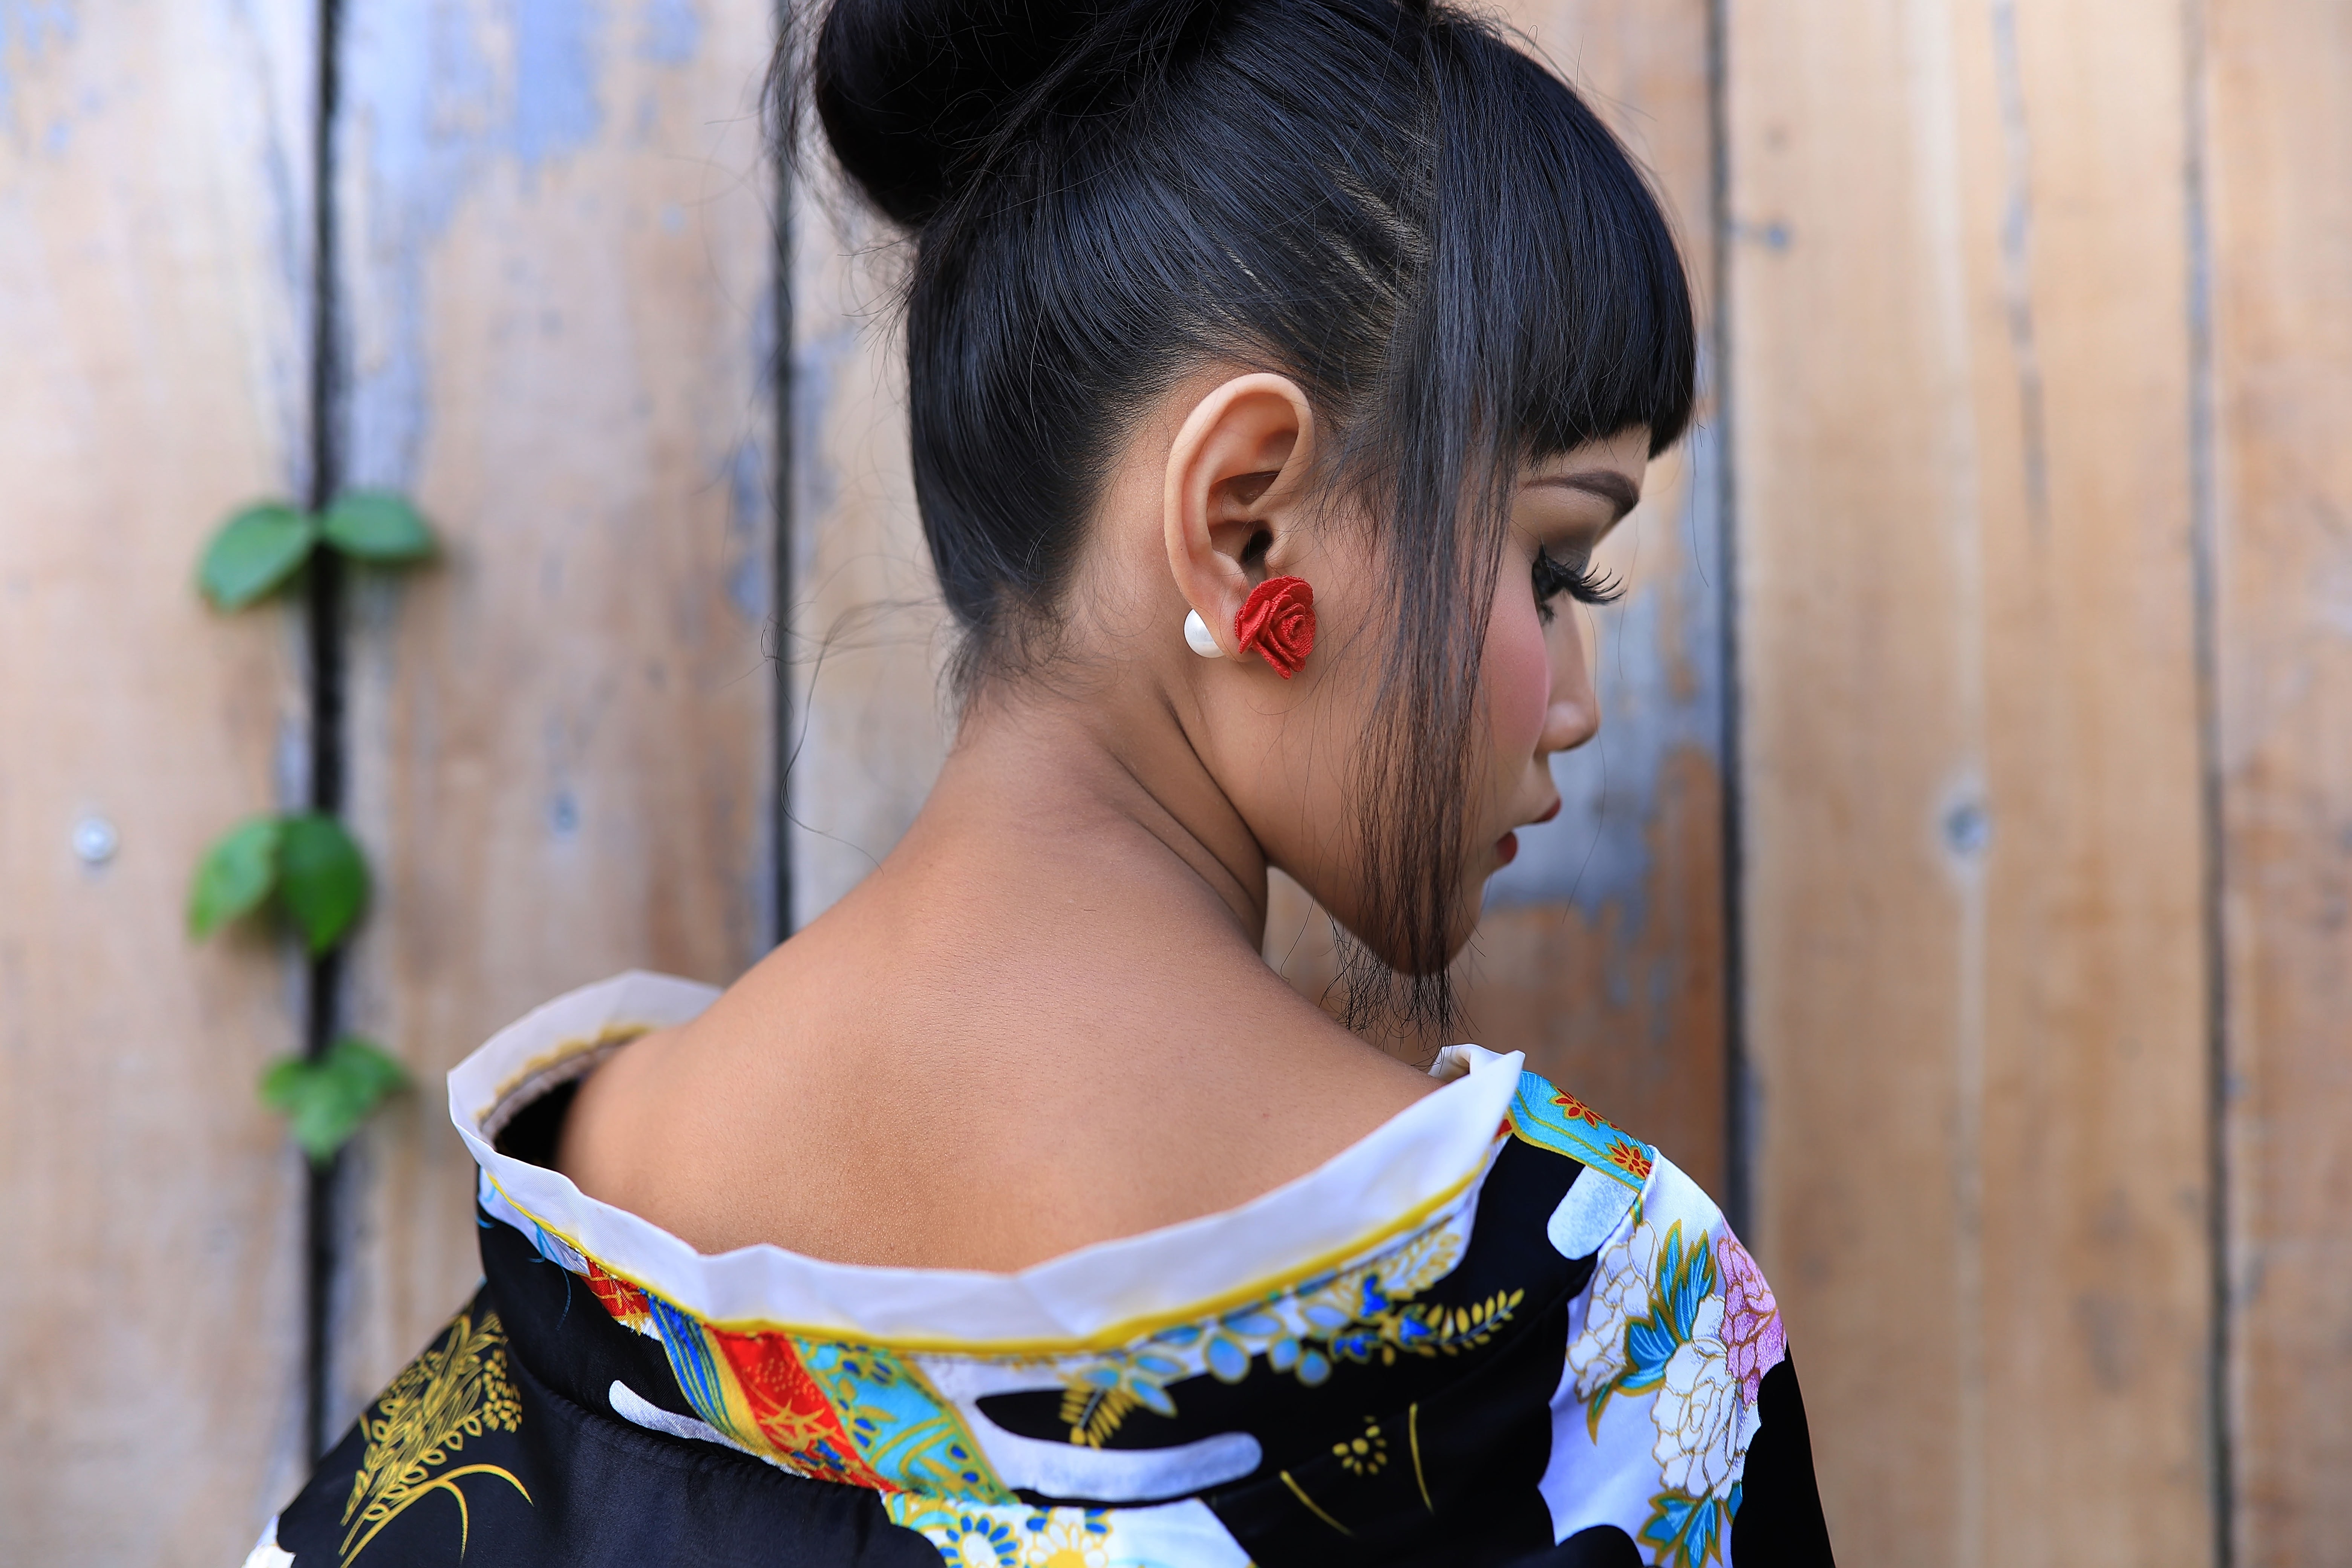
shoulder, hairstyle, girl, neck, ear, tradition